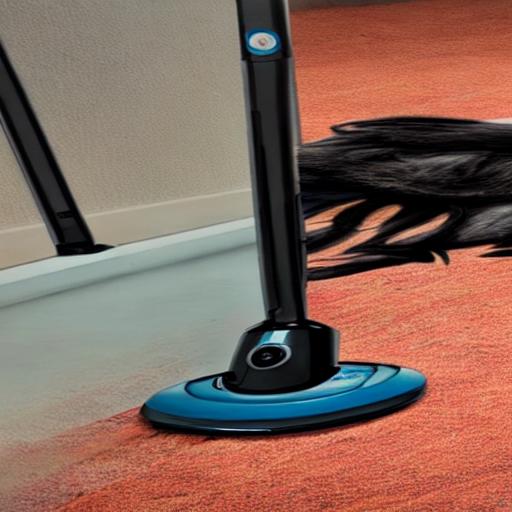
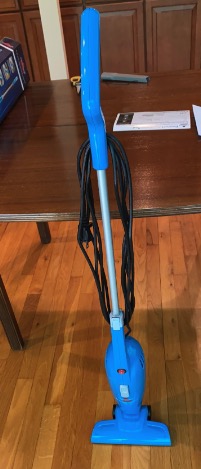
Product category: items_vacuum
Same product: no